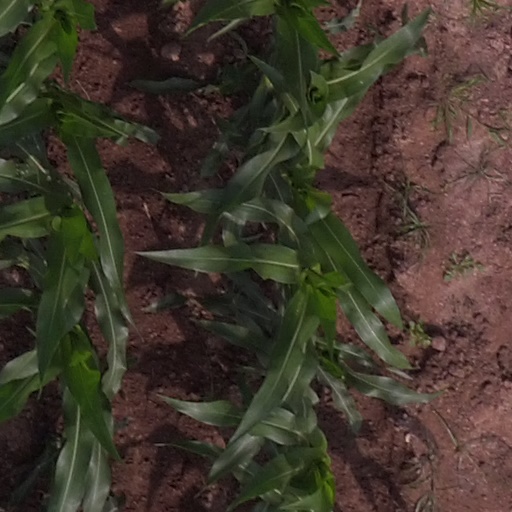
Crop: maize; corn